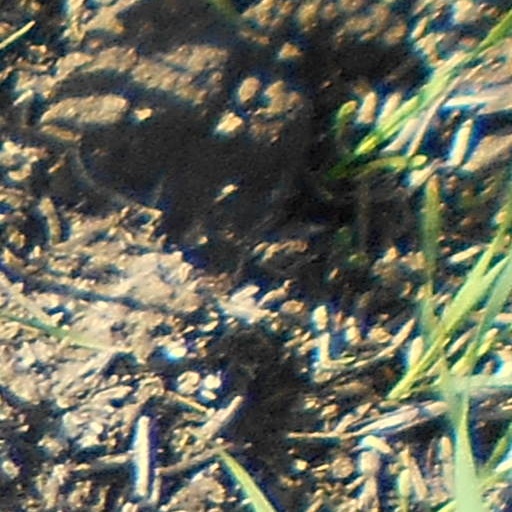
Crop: wheat